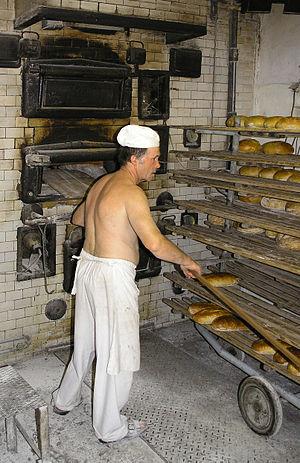
L'ouvrage Bernard Clavel est une biographie écrite par son ami et confrère Michel Ragon, une des rares existant à ce jour portant sur l'œuvre de Bernard Clavel, même si l'ouvrage s'arrête en 1975, date de sa parution et que de ce fait elle ne prenne pas en compte tout ce que Bernard Clavel a écrit après cette date.